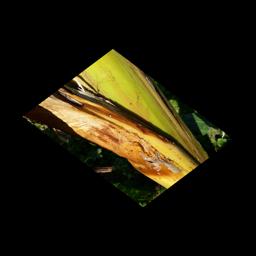
Label: PSEUDOSTEM WEEVIL